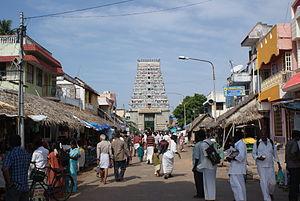
Le district de Karikal est un des quatre districts du Territoire de Pondichéry en Inde. Il est constitué des communes de Karaikal, Kottucherry, Nedungadu, Thirunallar, Neravy et Tirumalairayanpattinam.